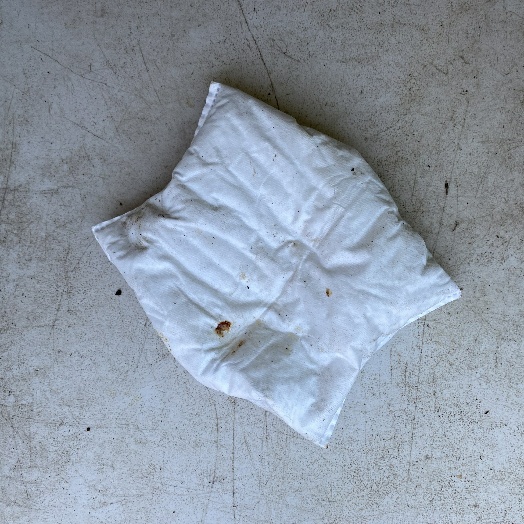
Label: Miscellaneous Trash